Neeyum Njanum (TV series)

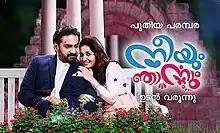

Neeyum Njanum ( You and Me) is an Indian Malayalam-language television series which premiered from 10 February 2020 on Zee Keralam. South Indian actor Shiju plays the lead protagonist alongside debutante Susmitha Prabhakaran. The series is an official remake of Zee Marathi series "Tula Pahate Re".